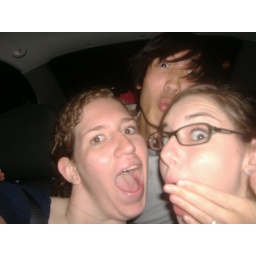
casey came home from germany and we surprised her! we took these in the car when we were awaiting her arrival.